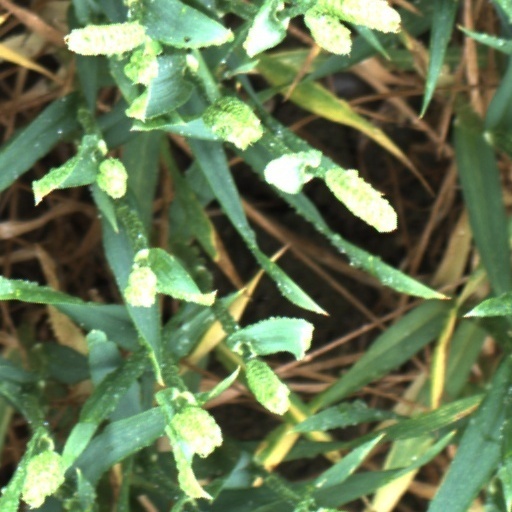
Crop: wheat